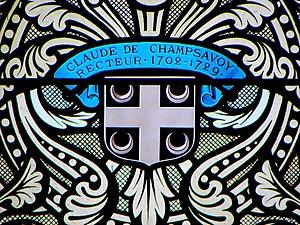
Vitrail de l'église Saint-Pierre-et-Saint-Paul d'Étrelles (35).
La Chapelle-Blanche [la ʃapɛl blɑ̃ʃ] est une commune française située dans le département des Côtes-d'Armor, en région Bretagne.